Cade Cavalli

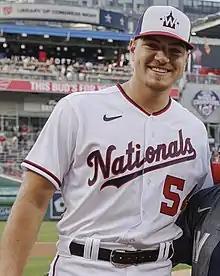
Cavalli with the Washington Nationals in 2022

Steven Cade Cavalli (born August 14, 1998) is an American professional baseball pitcher for the Washington Nationals of Major League Baseball (MLB). He was the selected 22nd overall by the Nationals in the 2020 MLB draft and made his MLB debut in 2022.